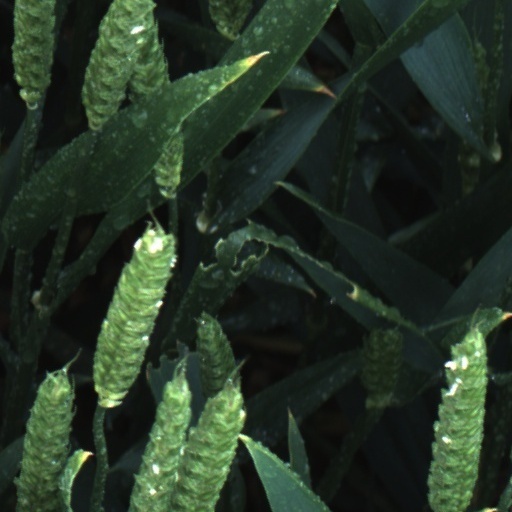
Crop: wheat